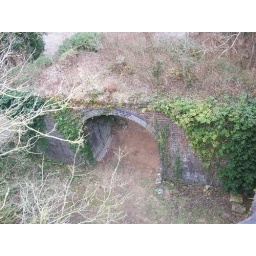
A view down onto the overgrown bed of the GWR bridge below from the S+D viaduct.